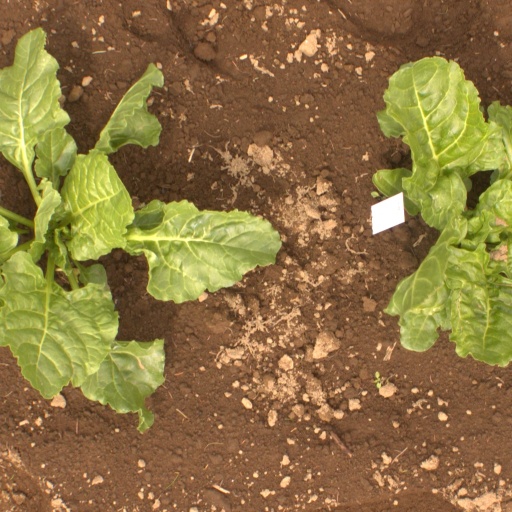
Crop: sugar beet